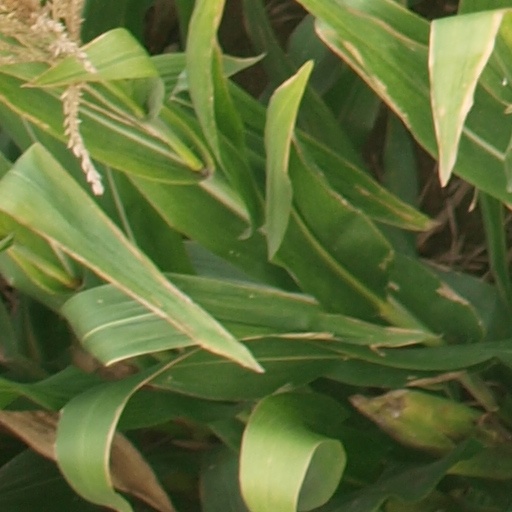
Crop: maize; corn